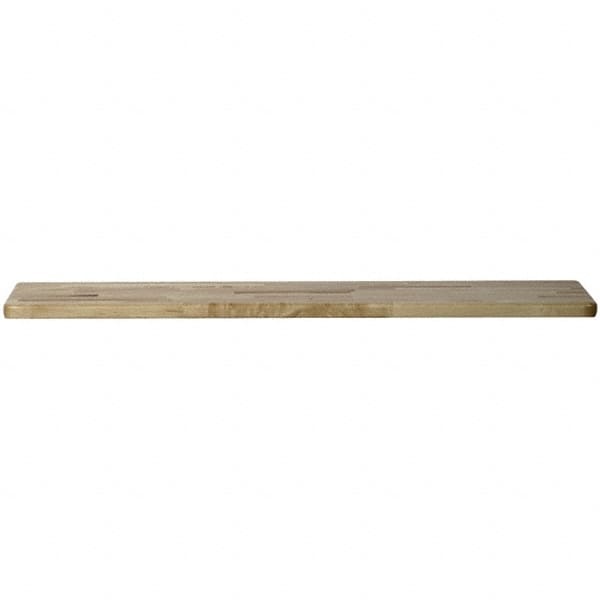
Hallowell - 9-1/2" Wide x 1-1/4" High x 108" Deep, Locker Benchtop
Brand: Hallowell
Item #: 81693558 Brand: Hallowell Model #: MBT108 Product Specifications Type Benchtop Width (Inch) 9-1/2 Depth (Inch) 108 Height (Inch) 1-1/4 Material Laminated Hardwood Color Natural
Category: Furniture > Benches > Storage & Entryway Benches > Locker Benches